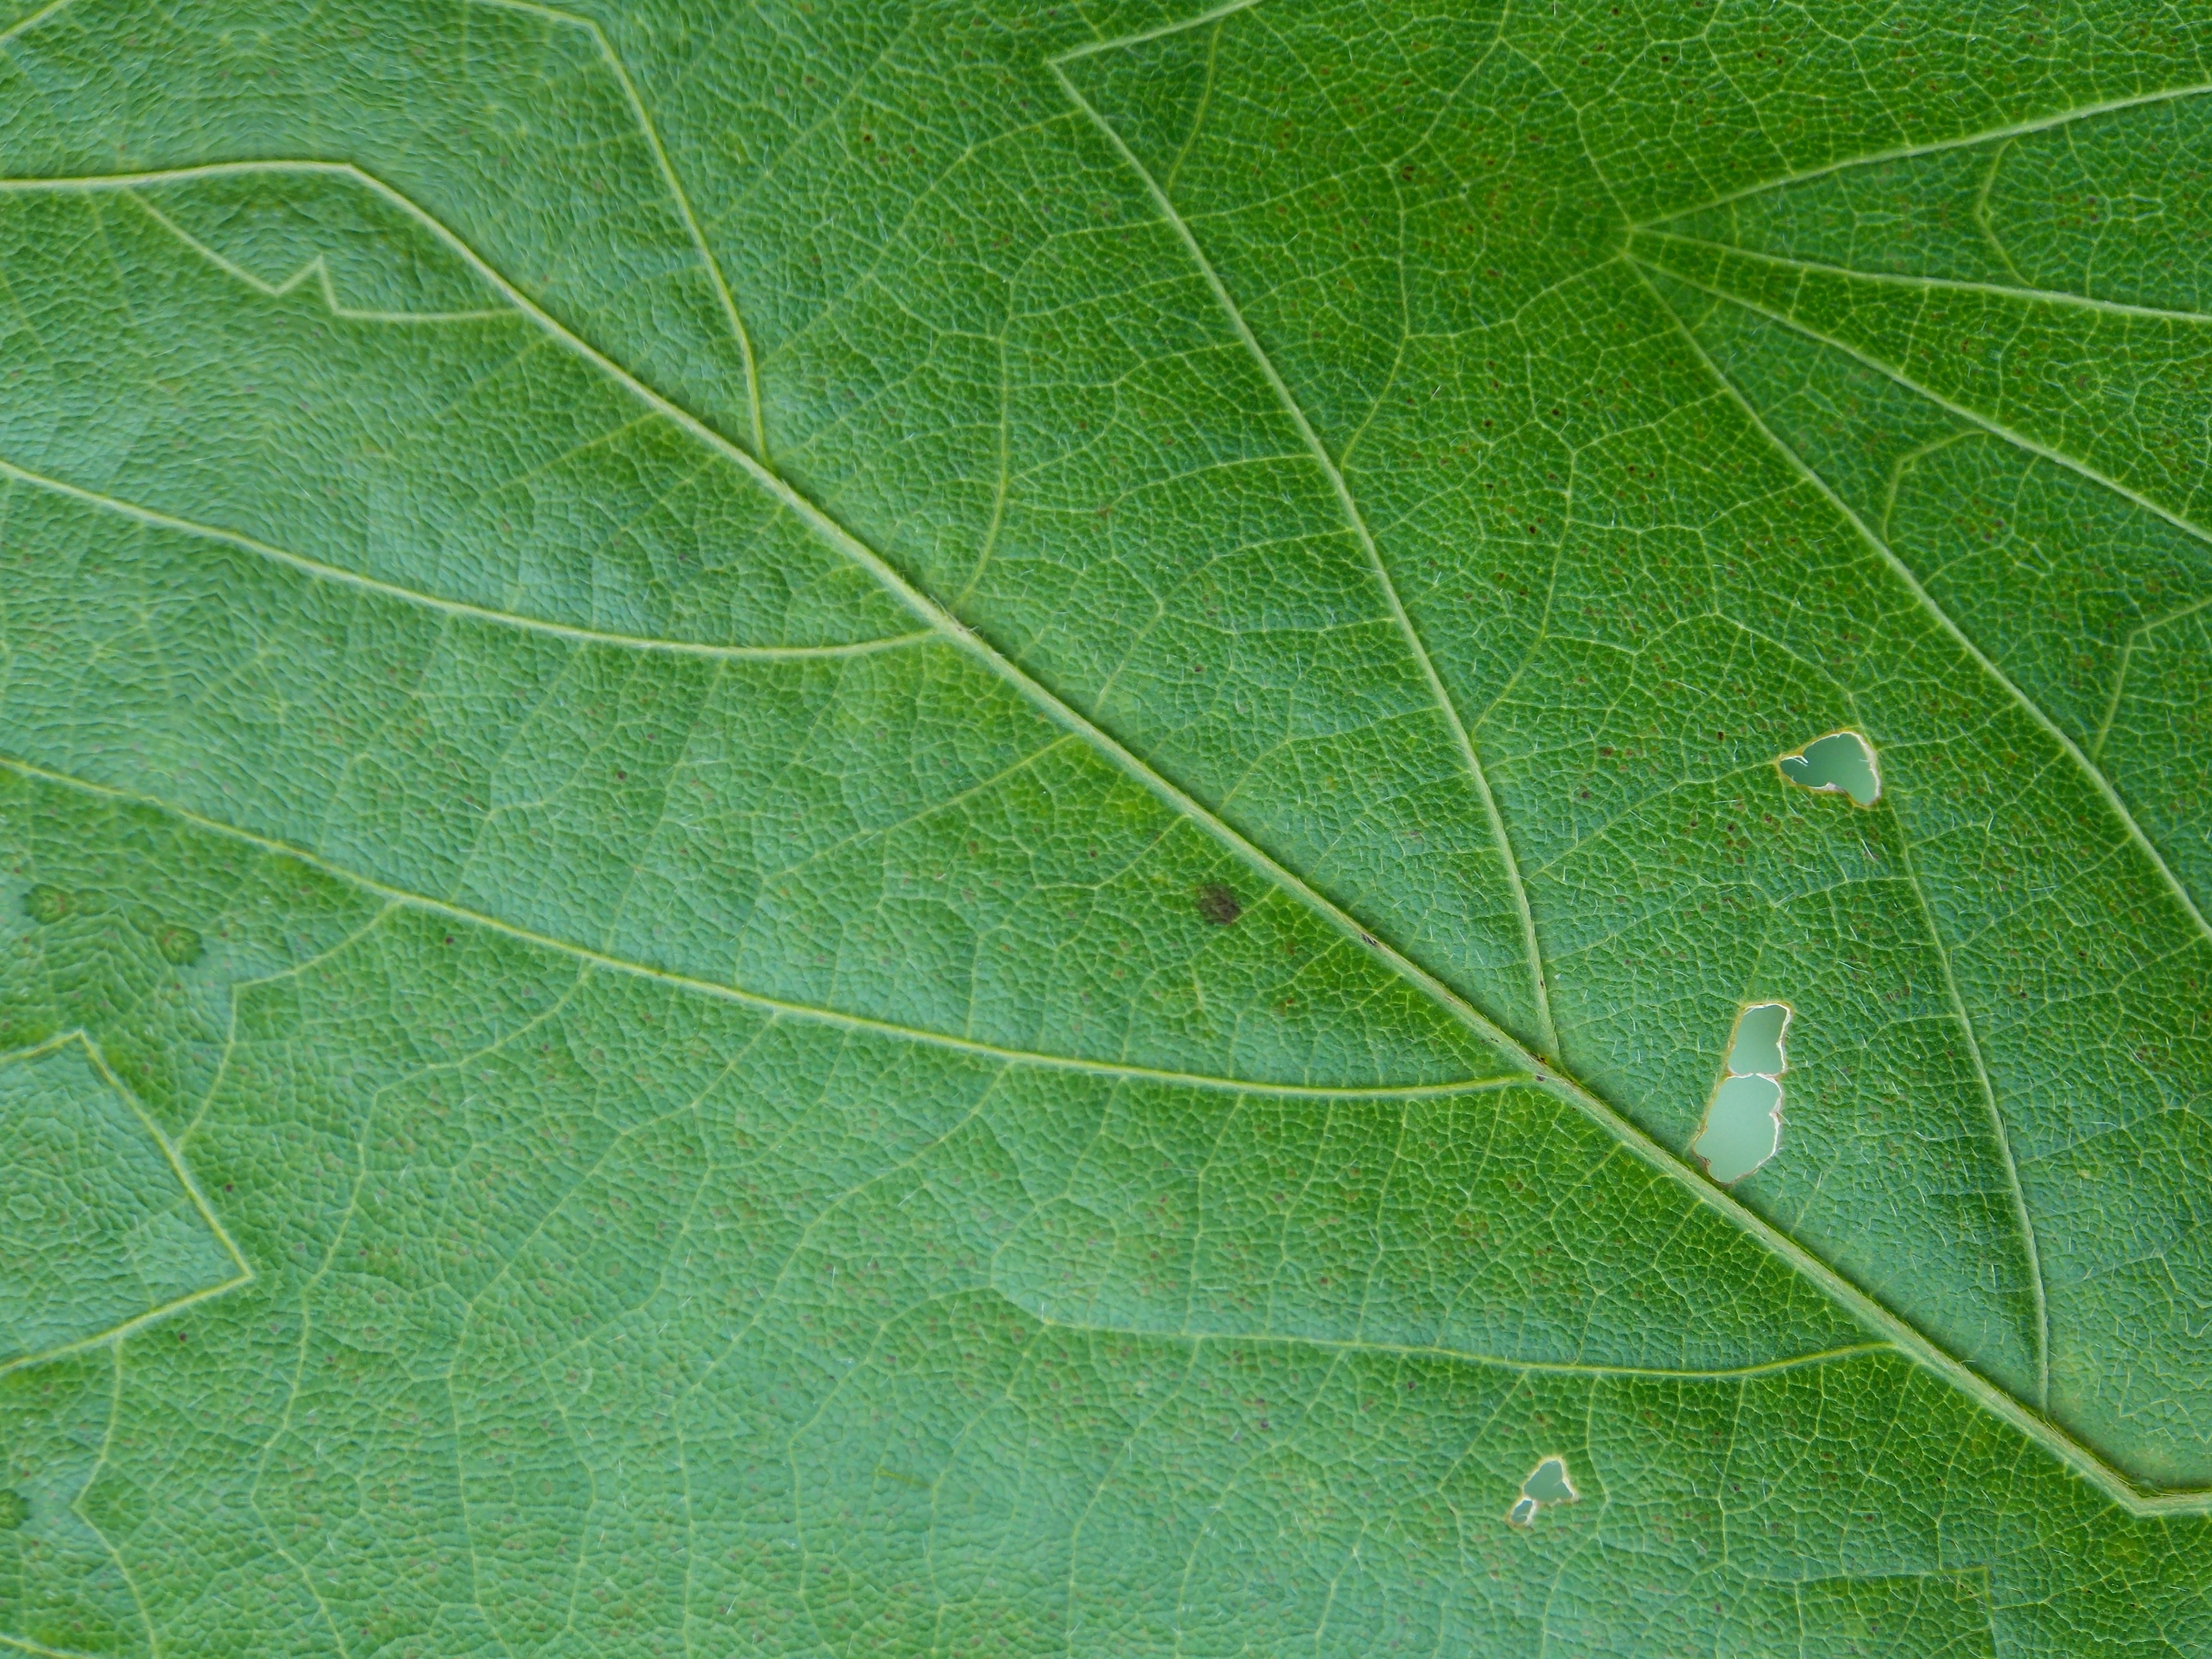
Label: Healthy